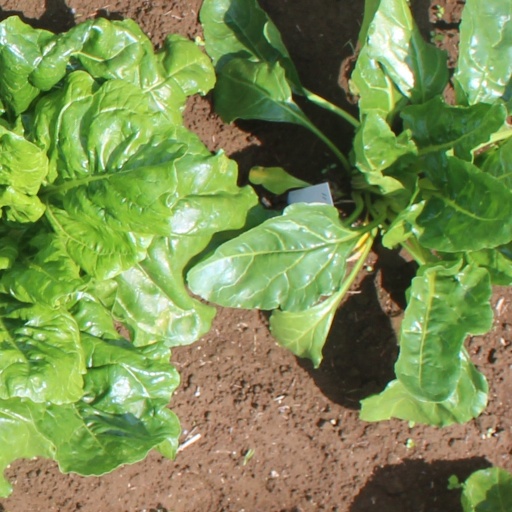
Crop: sugar beet